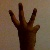
The image shows a hand gesture representing the number 6 in Indian Sign Language.